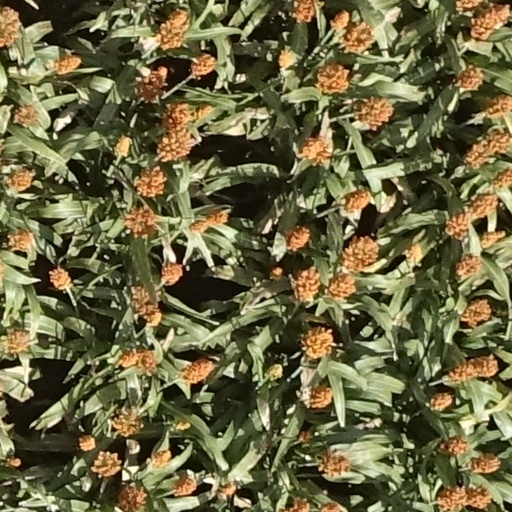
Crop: sorghum